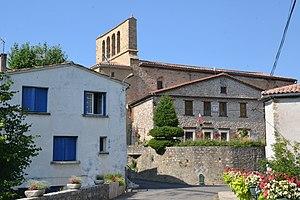
Le village de Brenac, commune de Quillan (Aude, France).
L'église Saint-Julien-et-Sainte-Basilisse est une église située en France sur la commune de Brenac, dans le département de l'Aude en région Occitanie.
Brenac est une ancienne commune française, située dans le département de l'Aude en région Occitanie.